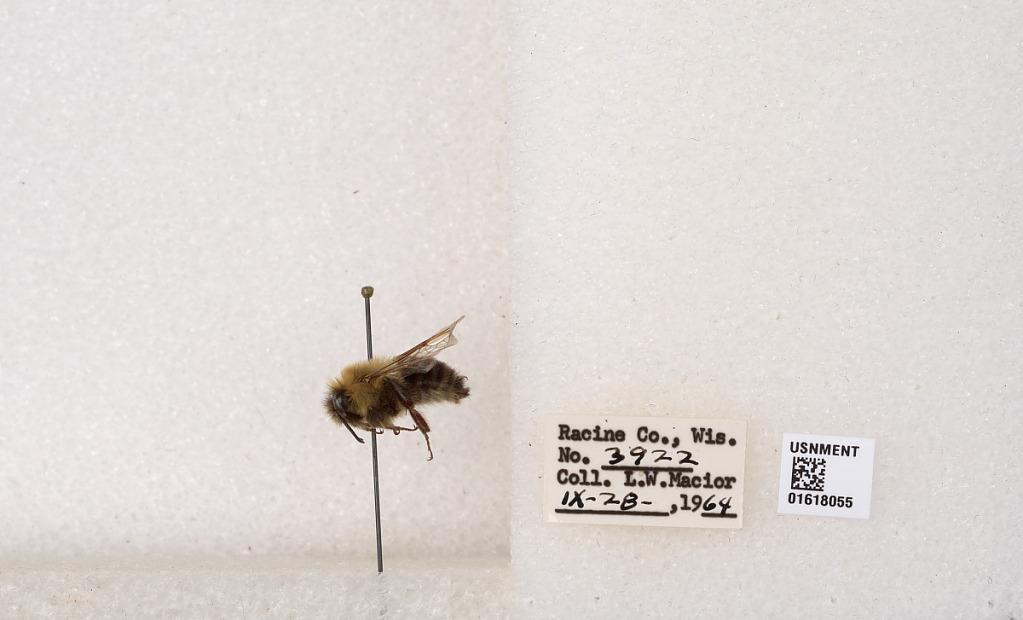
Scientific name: Bombus impatiens Cresson
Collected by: L. Macior
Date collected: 1964-9-28
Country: United States
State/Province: Wisconsin
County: Racine
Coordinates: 42.7299, -87.8123